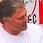
Age: 53